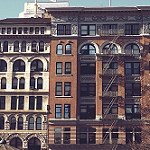
Scene: Outdoor